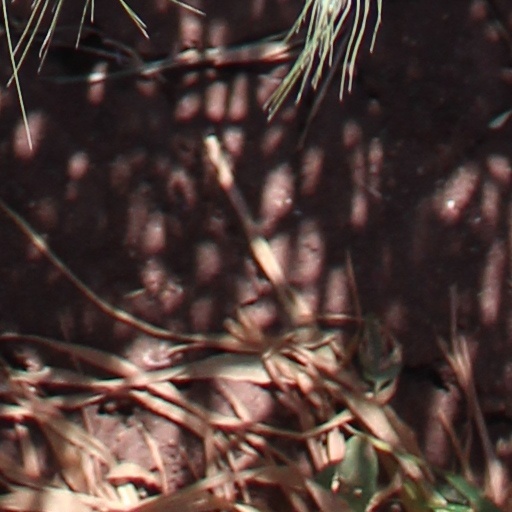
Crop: wheat